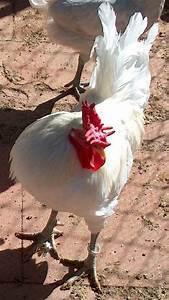
chicken